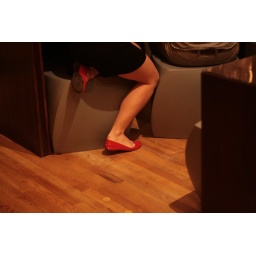
girl in red flats (photo for Yasir)